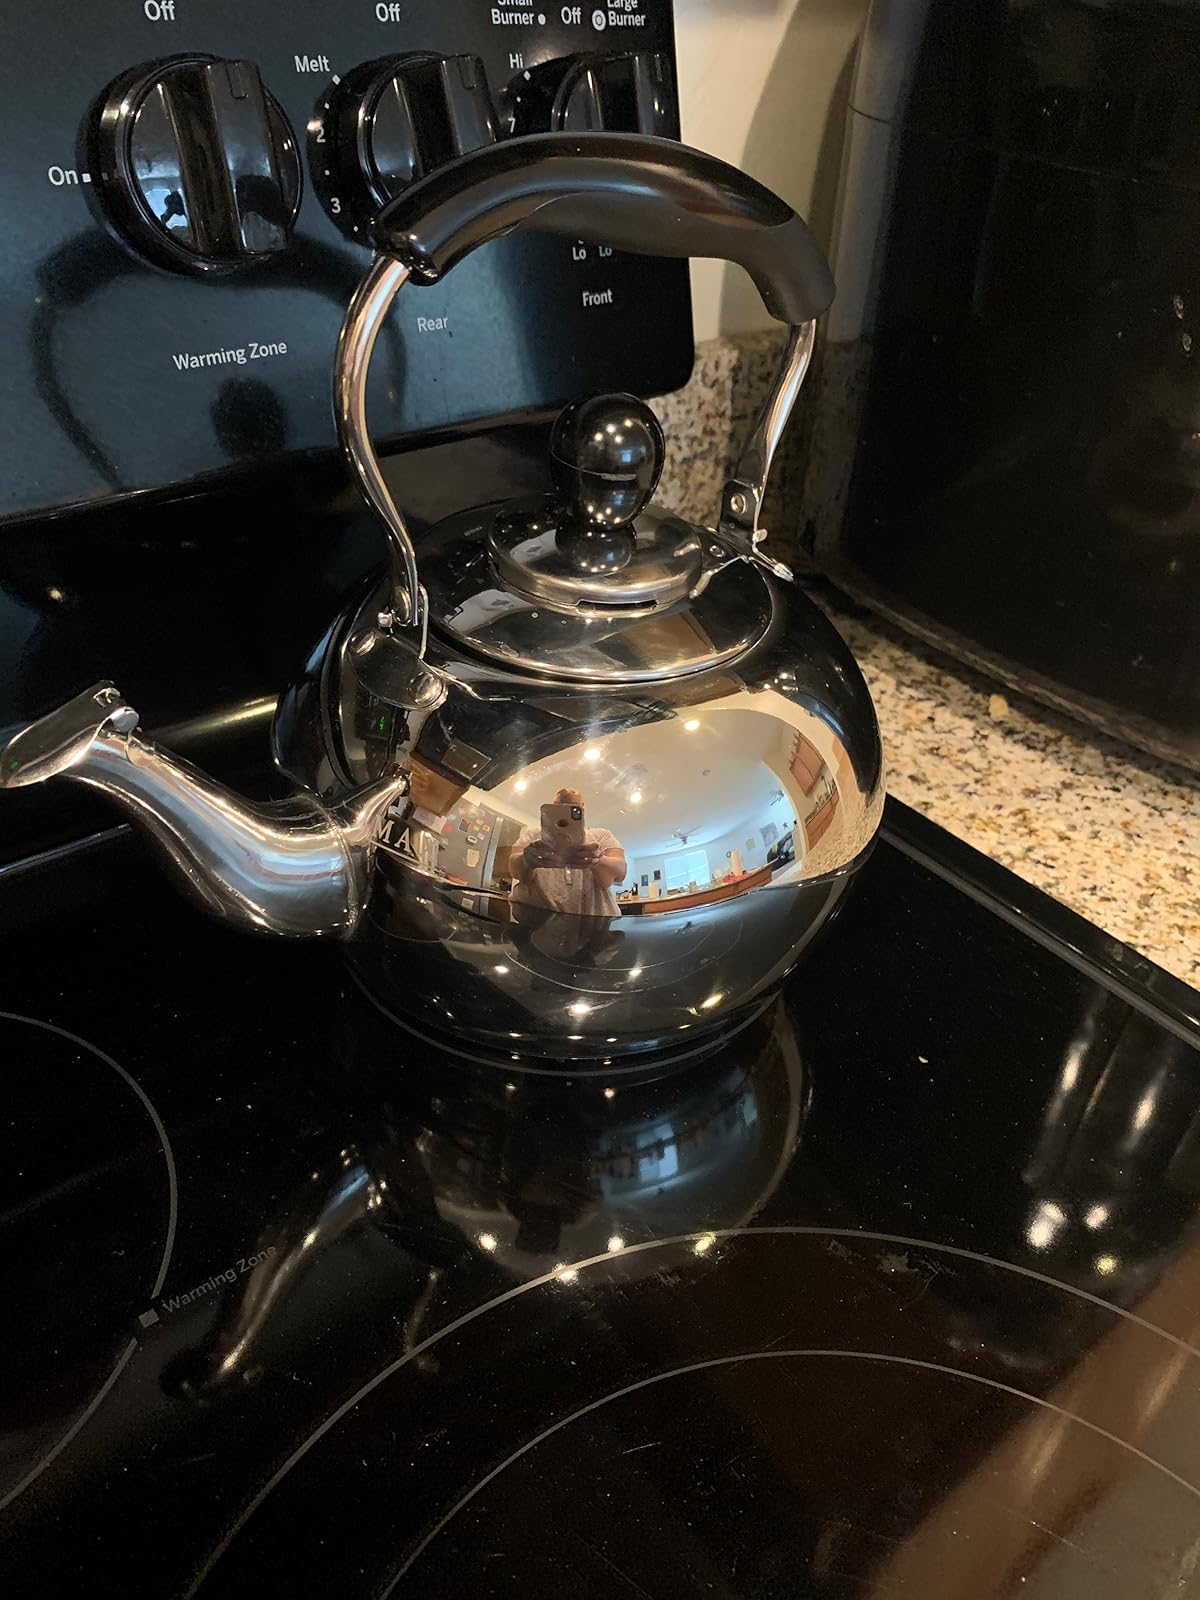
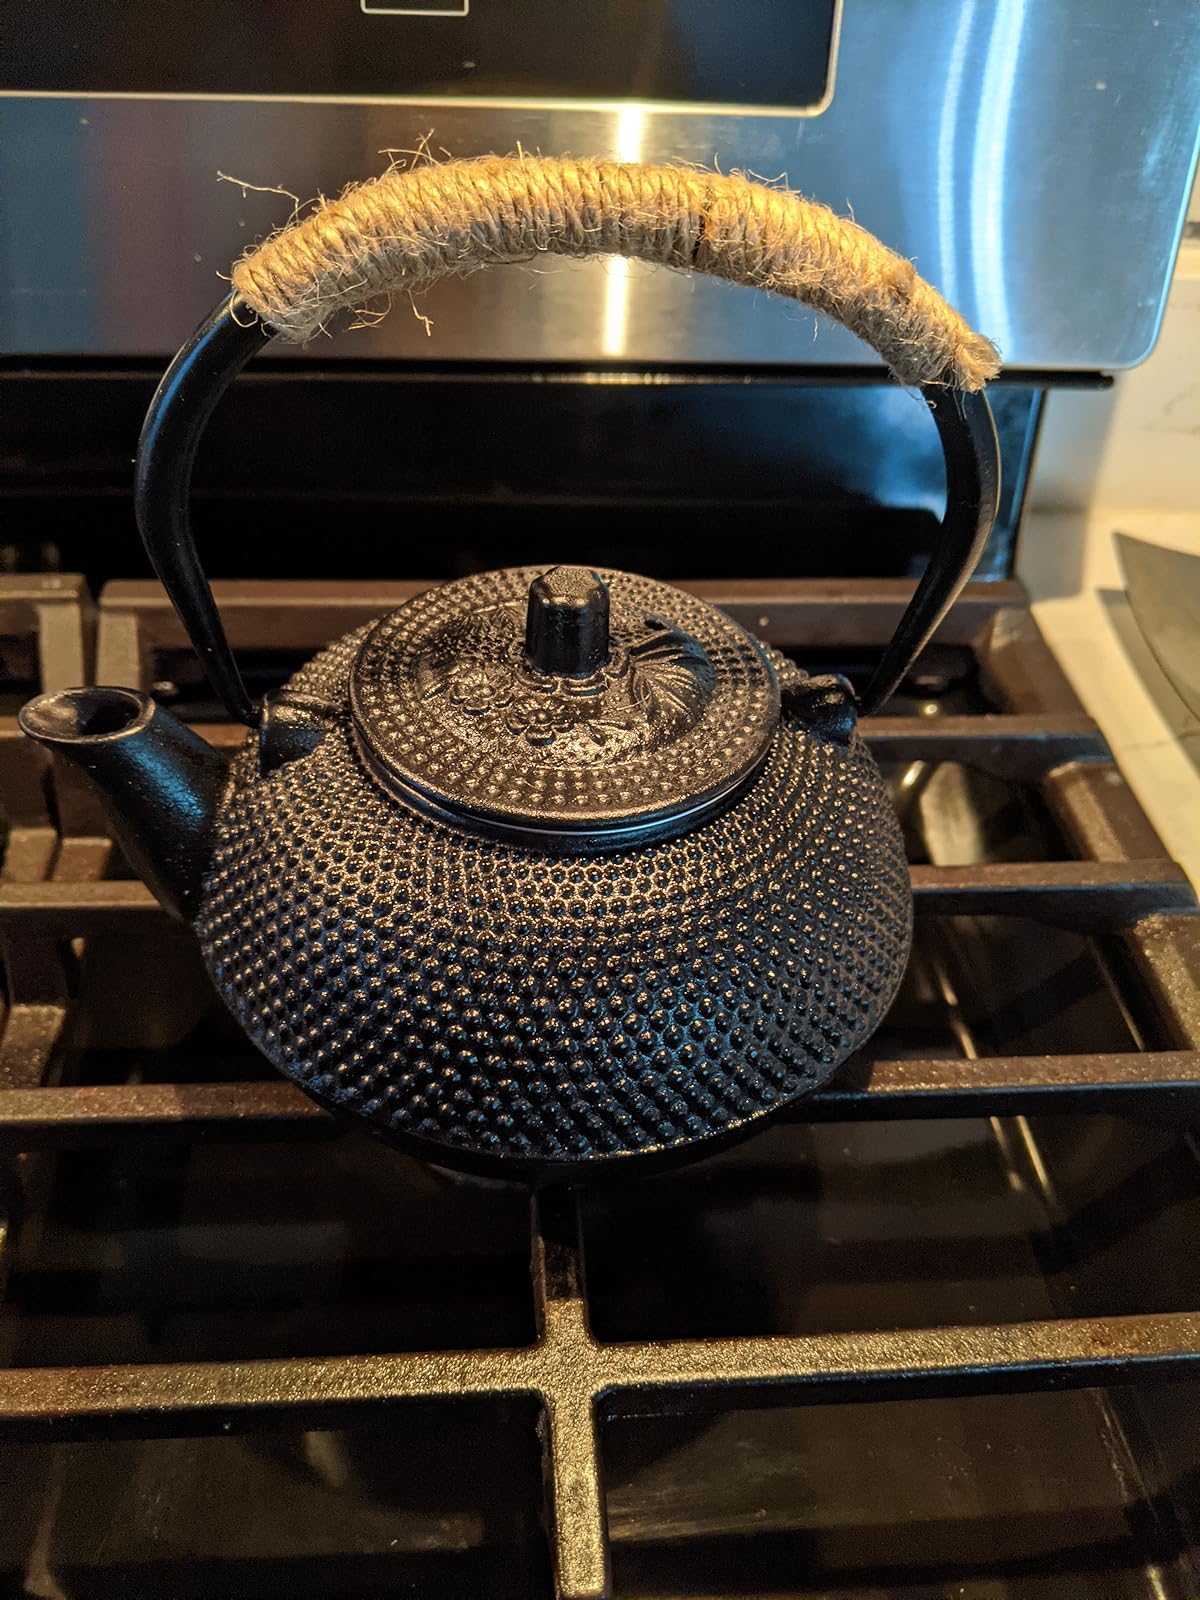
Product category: items_kettle
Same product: no